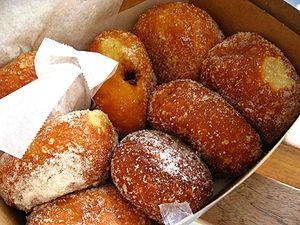
La malasada est un dessert d'origine portugaise très populaire à Hawaii apporté par les immigrants portugais essentiellement des Açores et Madère.
Les gogoși ou gogoașă au singulier, sont l'un des desserts les plus populaires en Roumanie. Les gogoși sont une sorte de beignets qui peuvent se manger natures, saupoudrés de sucre, ou bien fourrés d'une compote de pommes, de confiture de cerise, de crème à la vanille, de chocolat ou également de fromage frais.